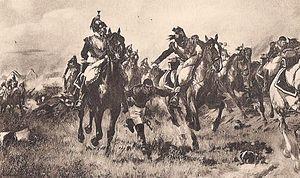
Le général Kellermann à la bataille des Quatre-Bras, 16 juin 1815. Kellermann, qui vient de mener la charge de ses cuirassiers contre les Alliés, a son cheval tué sous lui, et doit regagner les lignes françaises accroché aux étrivières de deux de ses hommes.